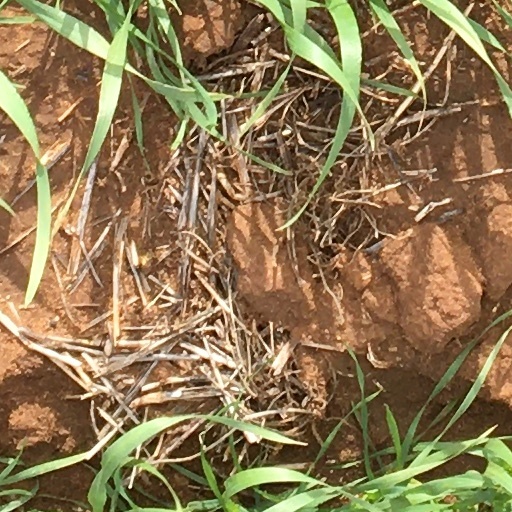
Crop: wheat